Marco Ureña

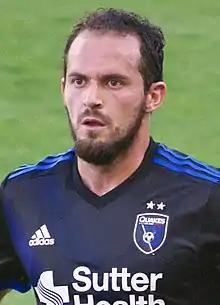
Ureña with the San Jose Earthquakes in 2017

Marcos Danilo Ureña Porras, known as Marco Ureña (born 5 March 1990), is a Costa Rican professional footballer who plays as a striker for C.S. Cartaginés. He has also played for the Costa Rica national team.